Kevin Akpoguma

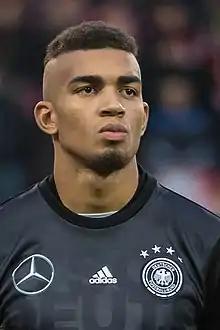
Akpoguma with Germany U21 in 2016

Kevin John Ufuoma Akpoguma (born 19 April 1995) is a professional footballer who plays as a centre back or left-back for Bundesliga club TSG Hoffenheim. Born in Germany, Akpoguma was a youth international for Germany but switched and plays for the Nigeria national team.